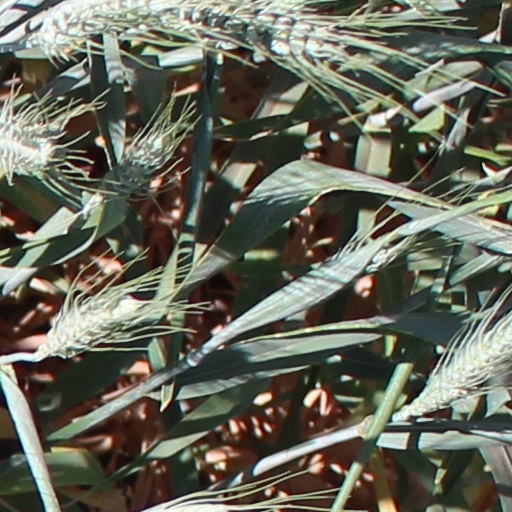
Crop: wheat